Folk art of the United States

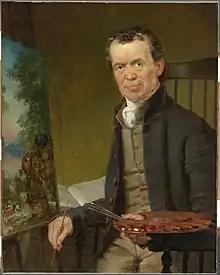
"Edward Hicks Painting the Peaceable Kingdom" by Thomas Hicks, depicting Edward Hicks painting one of his most noted artworks.

In colonial America, folk art grew out of artisanal craftsmanship in communities that allowed commonly trained people to individually express themselves, distinct from the high art tradition that dominated Europe, which was less accessible and generally less relevant to American settlers. The movements in art and craftsmanship in colonial America generally lagged behind that of Western Europe, with the prevailing medieval style of woodwork and primitive sculpture becoming integral to early American folk art, despite the emergence of renaissance styles in the late 16th and early 17th centuries in England. This would have been early enough to have a considerable impact on American folk art styles if it were not for the already adopted forms. As styles slowly changed, there was a tendency for rural artisans to continue the preexisting style longer than their urban counterparts, and far longer than those from Western Europe.